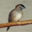
Label: bird